Autobahnkirche Siegerland

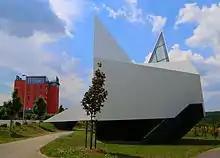
Exterior, back

Autobahnkirche Siegerland or Autobahnkirche an der A 45 is an ecumenical Christian road church at the Bundesautobahn 45 near Wilnsdorf, North Rhine-Westphalia, Germany. Opened in 2013, the building has received several architecture awards.